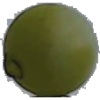
Label: Grape White 4